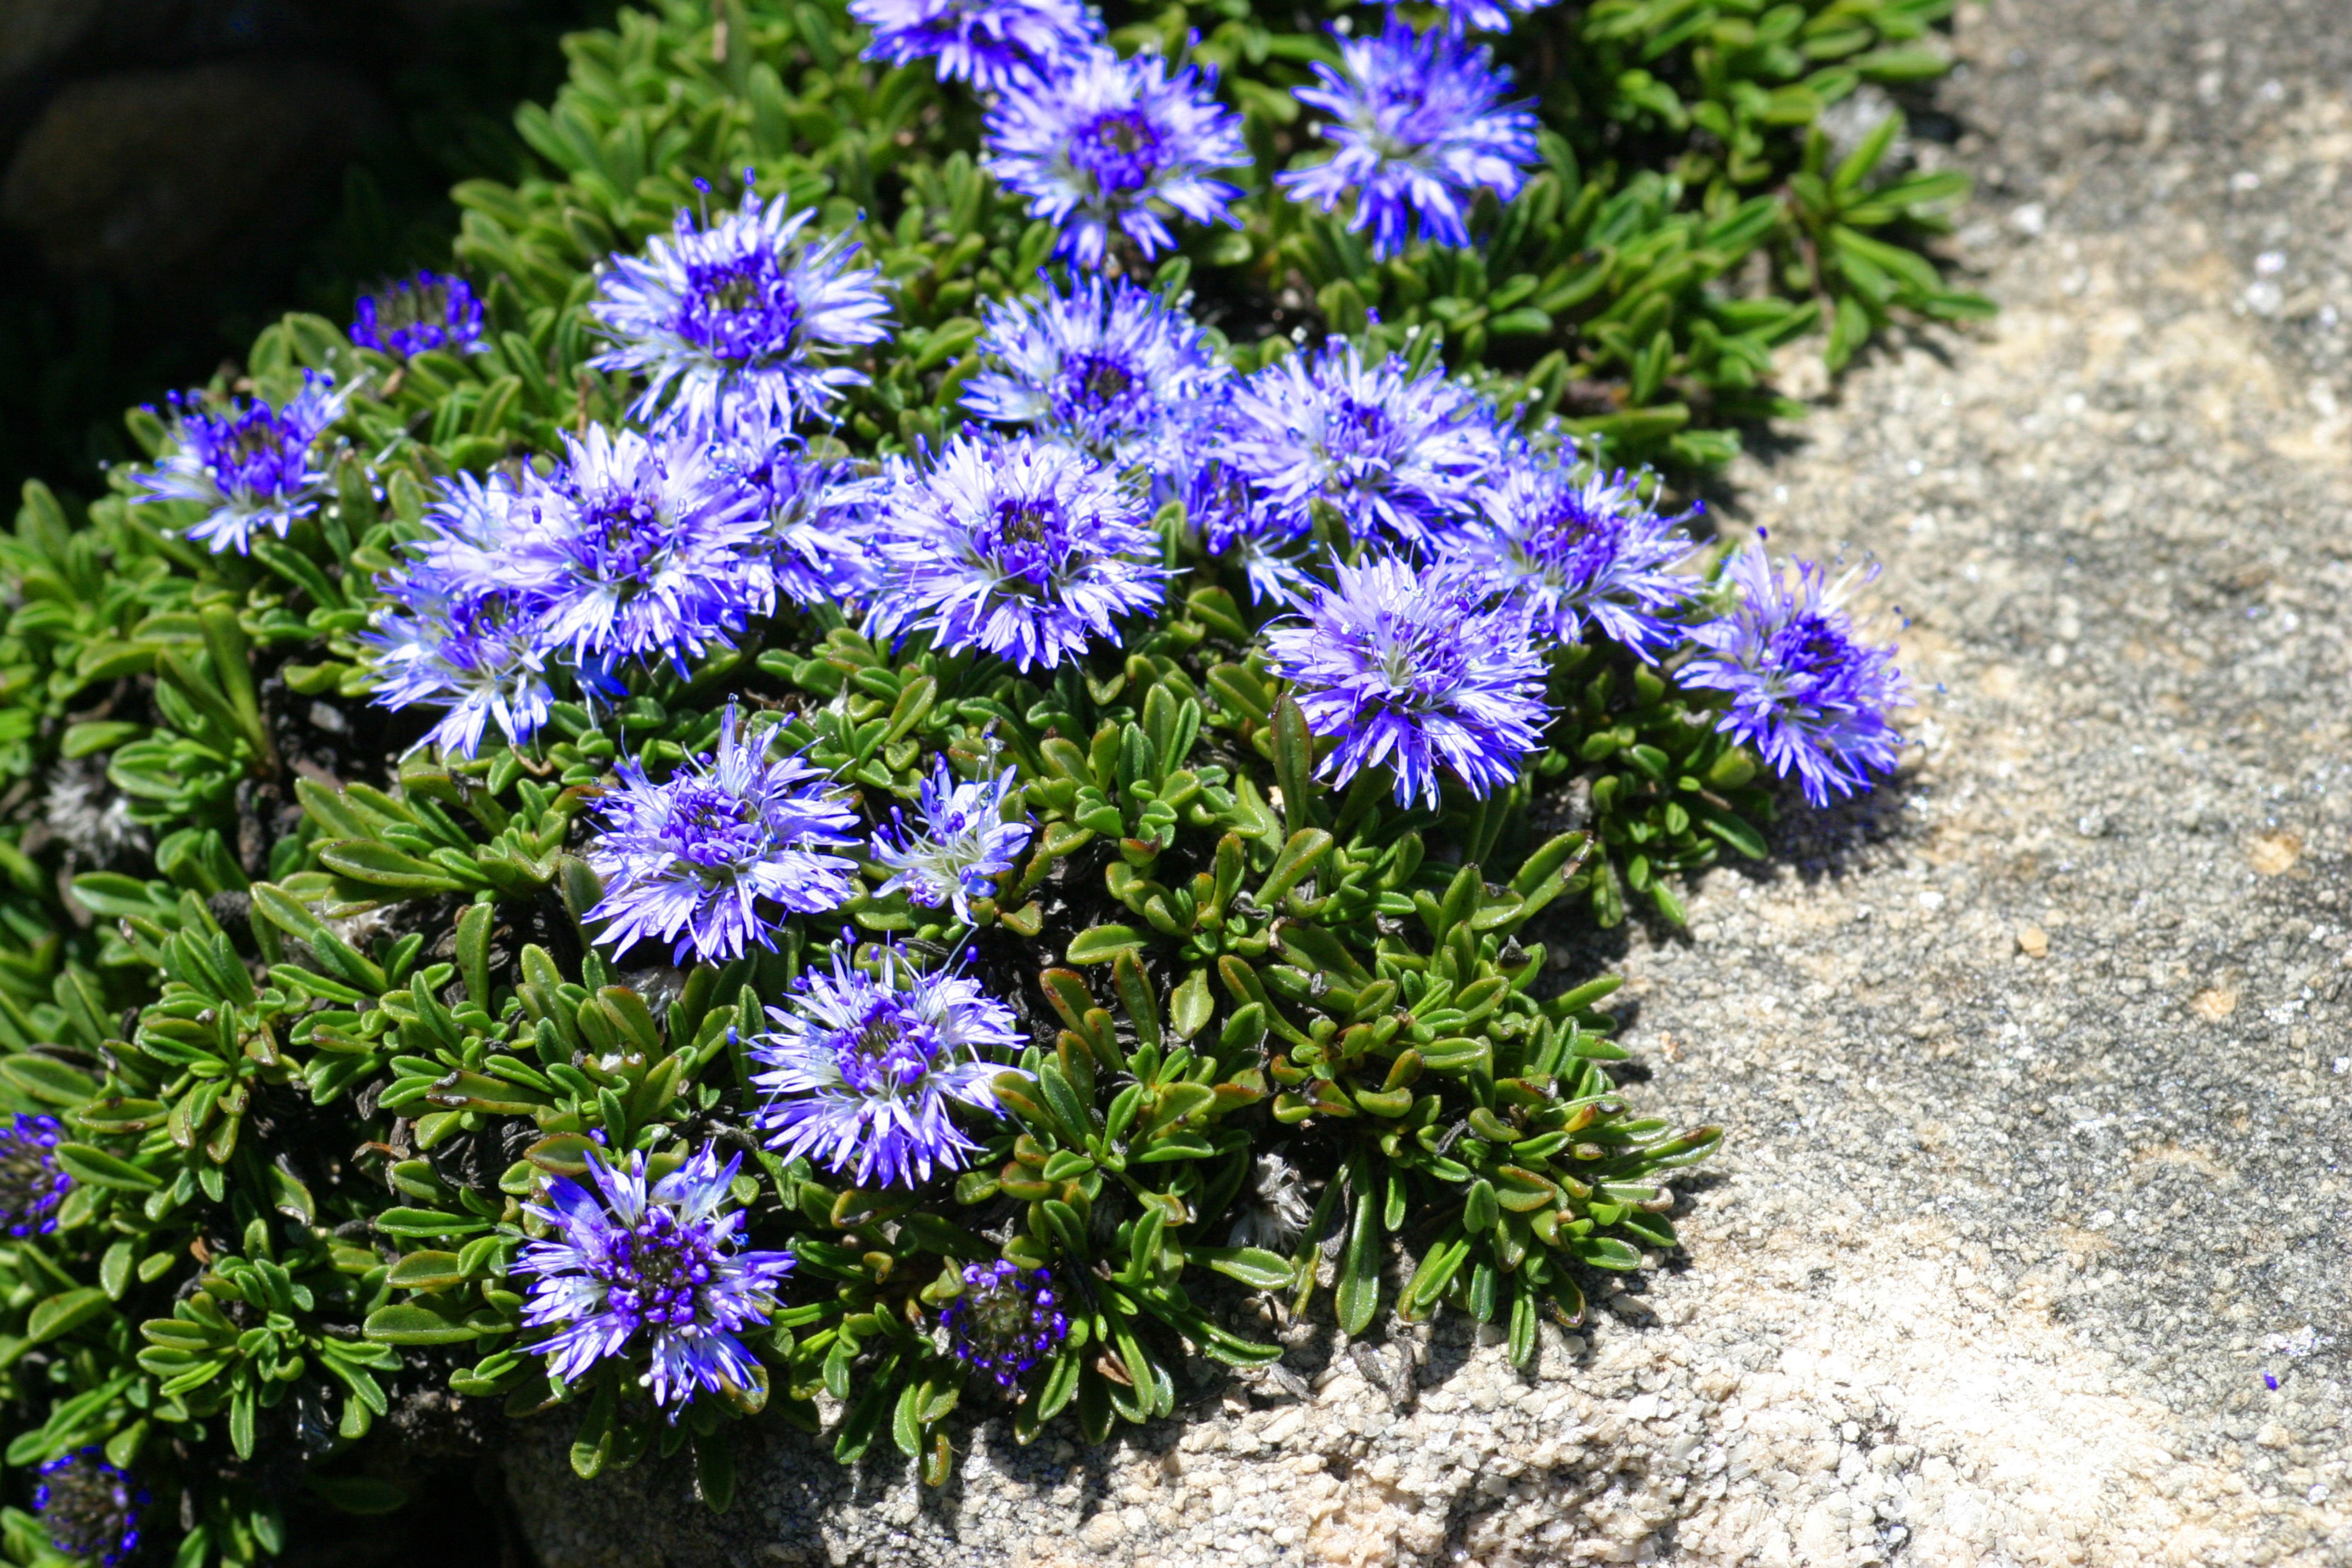
nature, plant, flower, herb, produce, garden, flora, wildflower, flowers, aster, flowering plant, daisy family, bellflower family, globularia nana, annual plant, land plant